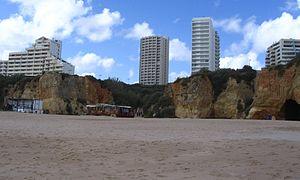
Portimao - Praia dos Três Castelos - Algarve Portugal
Portimão est une cité et une municipalité du Portugal.
Praia da Rocha est une plage de l'Algarve au Portugal. Elle est située sur la commune de Portimão.